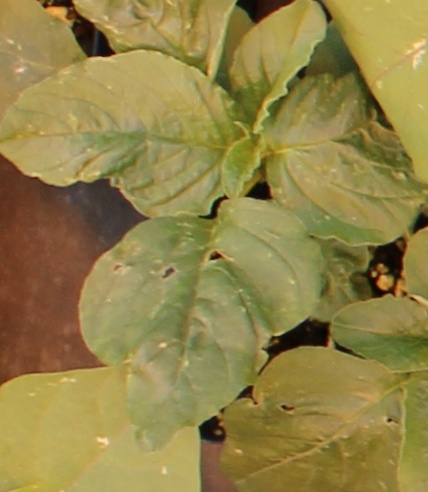
Label: Redroot Pigweed